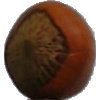
Label: nut_forest